Ng Cho-nam

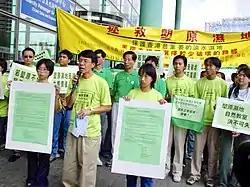

In 1999, Kowloon-Canton Railway Corporation proposed to construct a Lok Ma Chau spur line which would cut through the wetland of Long Valley, Hong Kong According to the Hong Kong Bird Watching Society, the construction of the spur line threatened to destroy habitat of over 210 avian species and 13 globally-threatened species.